Ralston Hall

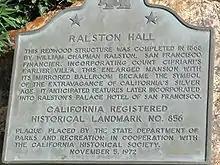

Originally, the mansion was built for Count Leonetto Cipriani in 1853. The original house was a “two-story Italian Villa-style house, featuring asymmetrical massing, Italianate cave brackets, lacy bargeboards, and a tower”. Some of the original house remains in the east wing. In 1864, Cipriani sold the building to William Chapman Ralston.